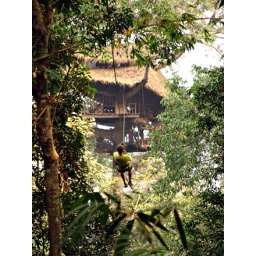
Sliding via zip line to a tree house in The Gibbon Experience, Bokeo Nature Reserve, Laos 2007